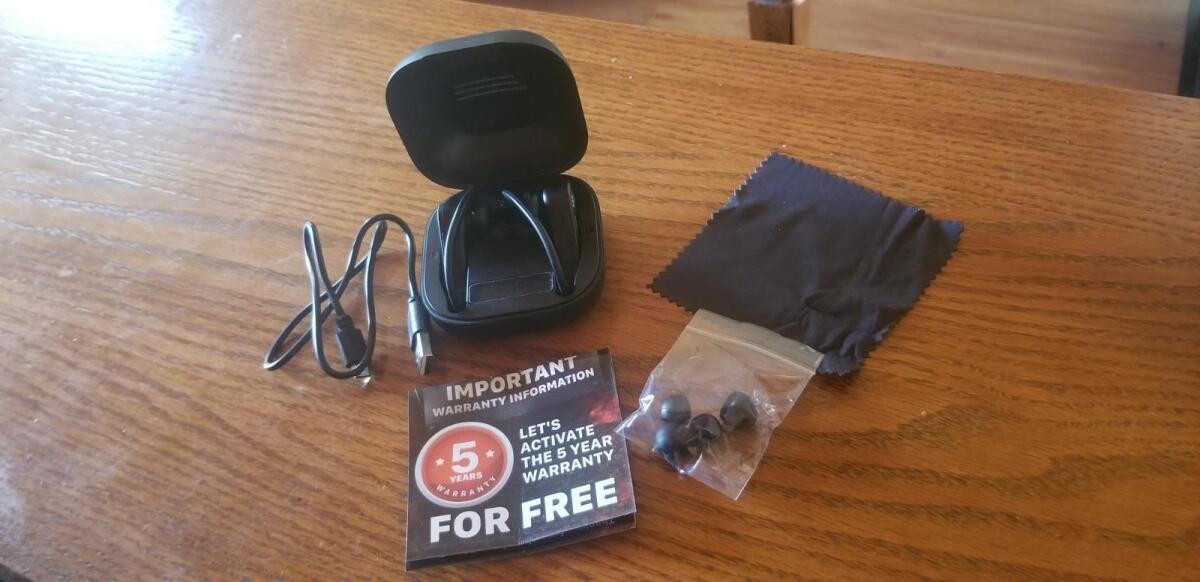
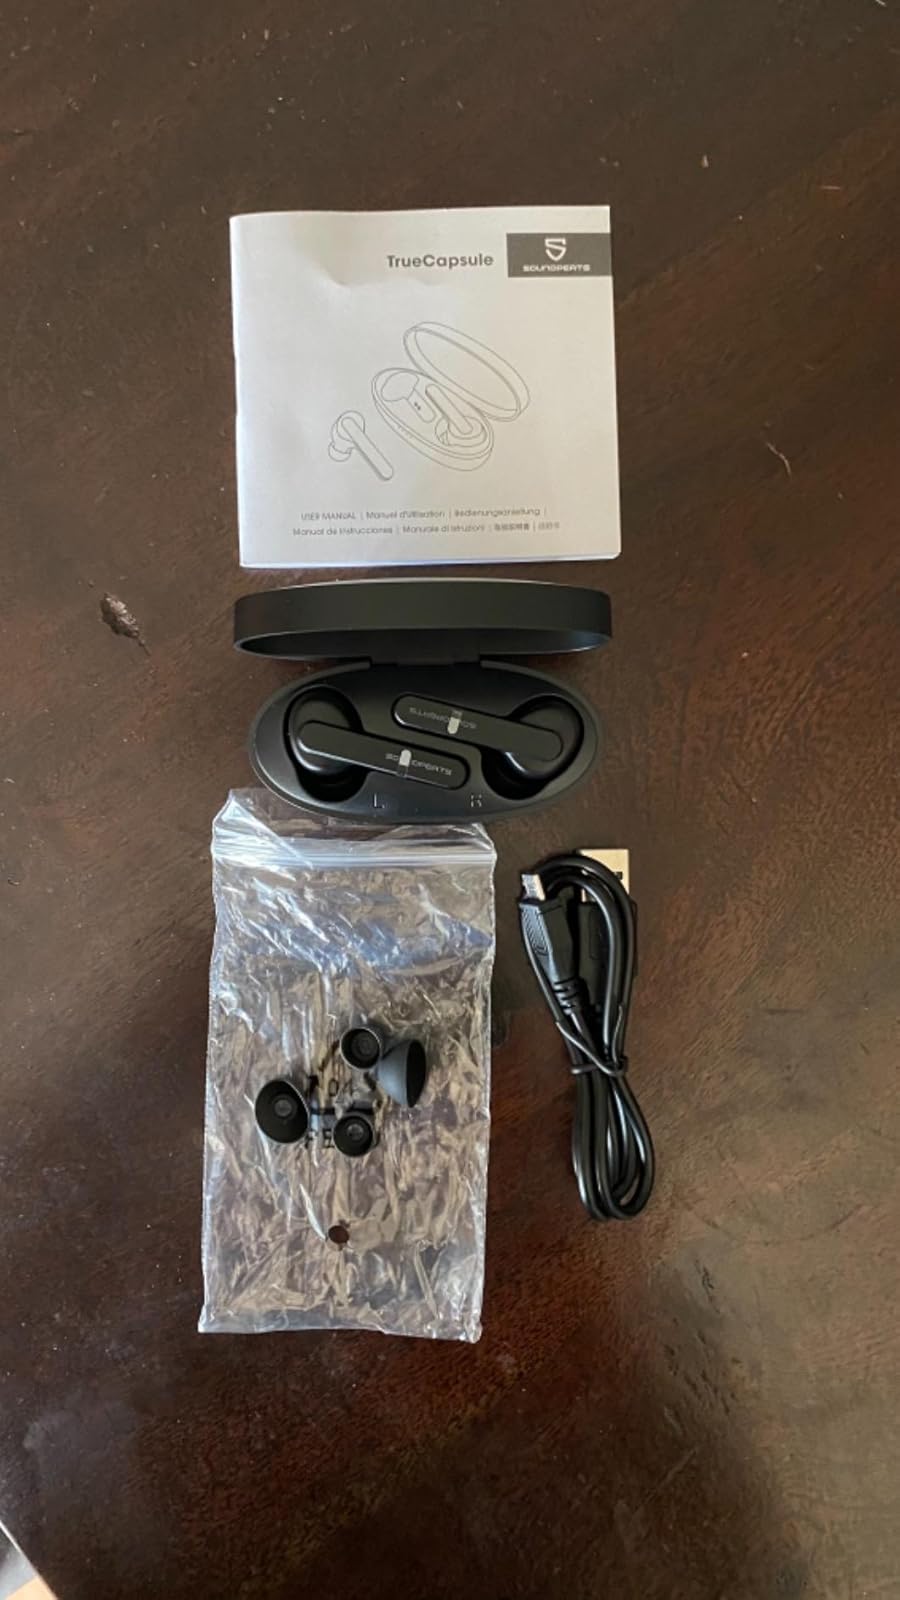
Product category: earbuds
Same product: no